Roman Catholic Diocese of Kansas City–Saint Joseph

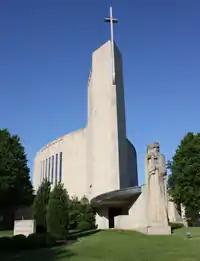
Rockhurst University, Kansas City, Missouri (2018)

On September 10, 1880, Pope Leo XIII established the Diocese of Kansas City, with territories taken from the Archdiocese of St. Louis. The pope named Bishop John Joseph Hogan from the Diocese of St. Joseph as the first bishop of Kansas City. The Jesuit Order opened Rockhurst College in Kansas City in 1910. In 1919, Bishop Thomas Francis Lillis from the Diocese of Leavenworth was named by Pope Pius X as coadjutor bishop to assist Hogan.